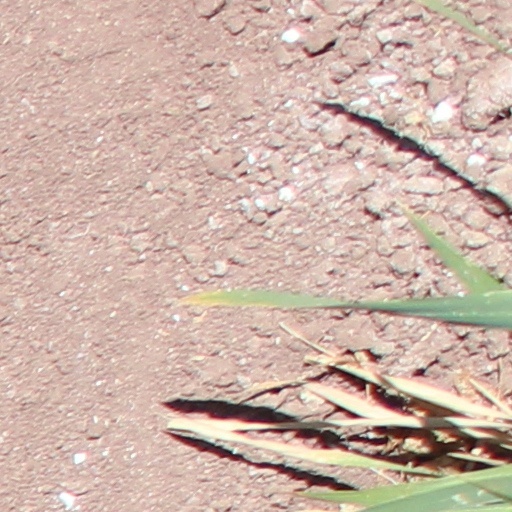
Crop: wheat